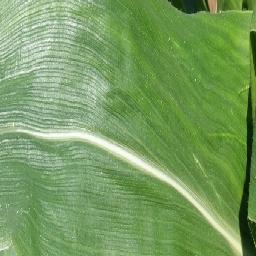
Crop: corn
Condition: (maize)_healthy